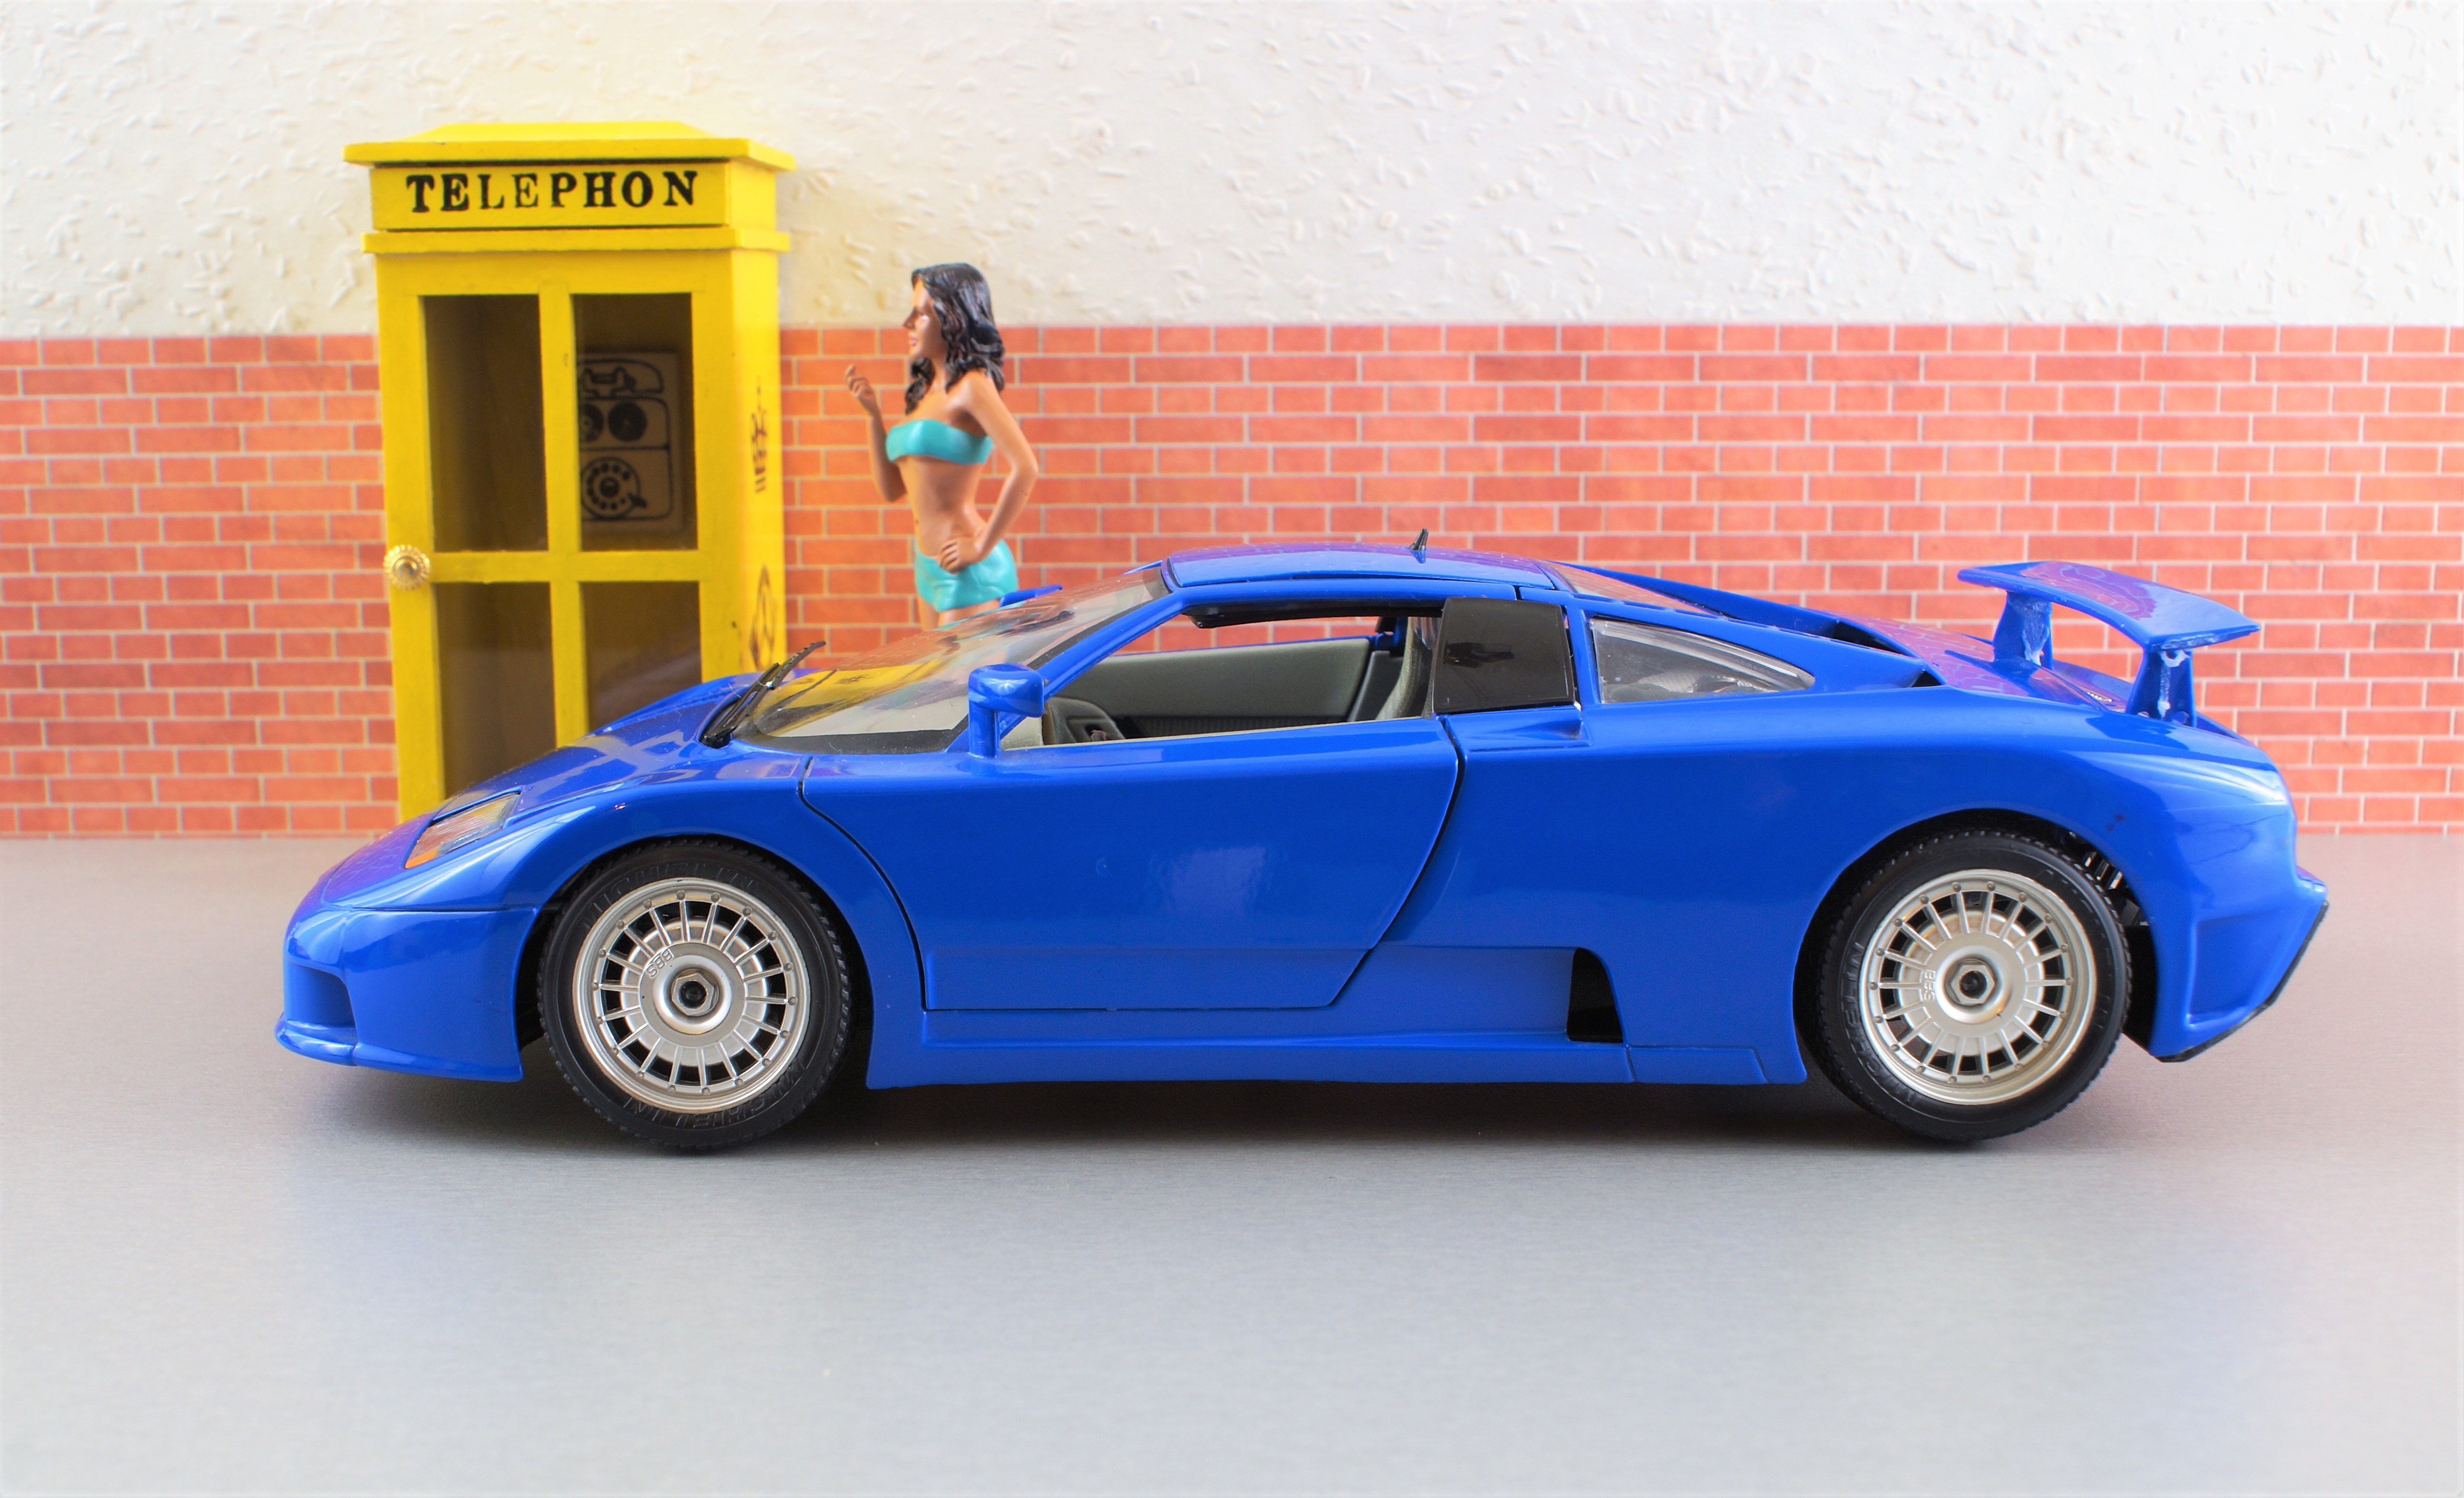
woman, car, old, model, vehicle, phone, auto, blue, automotive, sports car, race car, supercar, toys, oldtimer, classic, diorama, bugatti, motorsport, lamborghini, phone booth, model car, land vehicle, scale model, automobile make, automotive design, luxury vehicle, lamborghini diablo, volkswagen w12